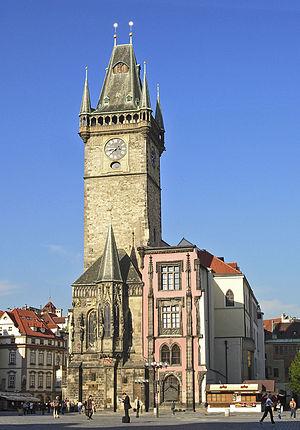
Beffroi de la mairie de Prague sur la place de la Vieille-Ville
La Vieille Ville ou Vieille Ville pragoise est, avec le château, la partie la plus ancienne de la ville de Prague, son centre historique. Elle se situe sur la rive droite de la Vltava et occupe une surface relativement restreinte de 129 ha.